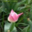
Label: tulip